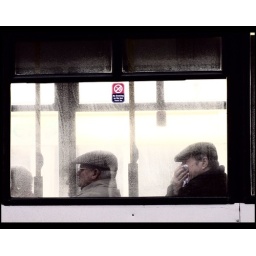
framed by the bus window, two men in hats sit.